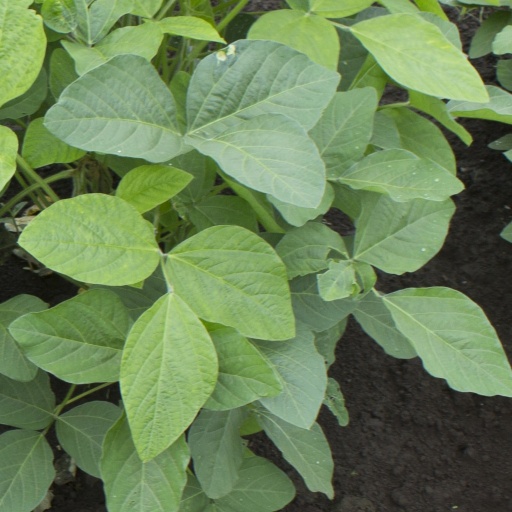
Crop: soybean